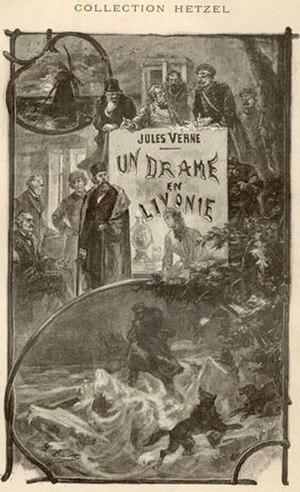
Un drame en Livonie est un roman policier de Jules Verne, paru en 1904.